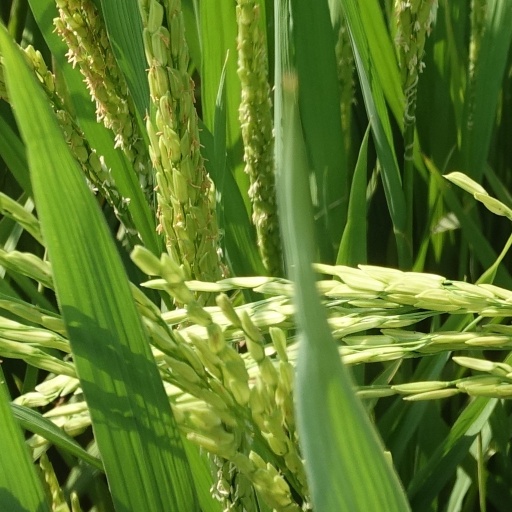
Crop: rice